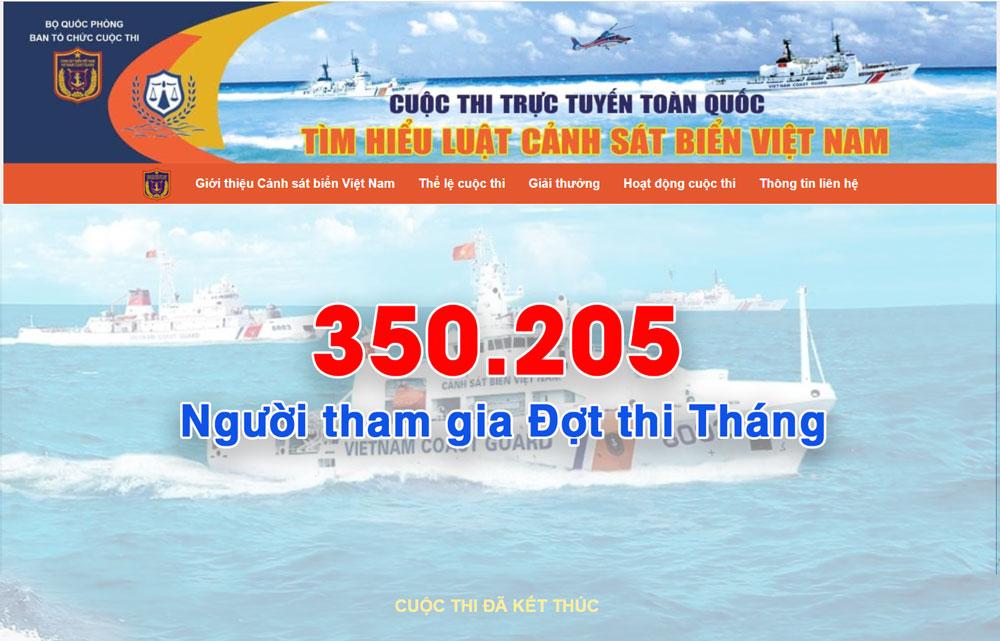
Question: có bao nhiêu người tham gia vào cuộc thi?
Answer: có 350 205 người tham gia cuộc thi